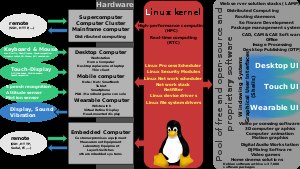
Linux
Linux allestedsnærværelse
"Linux er en UNIX-lignende styresystemkerne, som er POSIX-kompatibel. Kombineres Linux-kernen med GNU-systemet har man et komplet styresystem benævnet GNU/Linux. Mange siger bare ""Linux"" om hele styresystemet, men det mener nogle er en uskik.